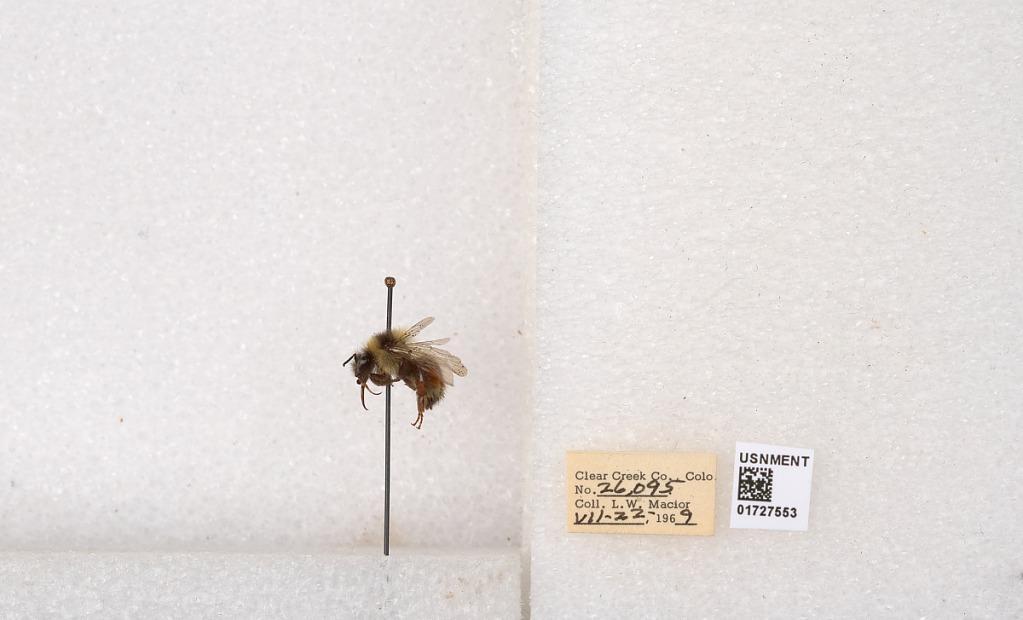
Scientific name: Bombus (Pyrobombus) sylvicola Kirby
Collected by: L. Macior
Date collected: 1969-7-22
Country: United States
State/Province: Colorado
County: Clear Creek
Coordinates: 39.7006, -105.694